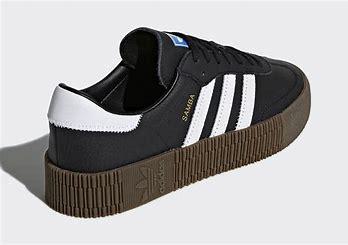
Brand: adidas
Model: originals Adidas Originals Sambarose